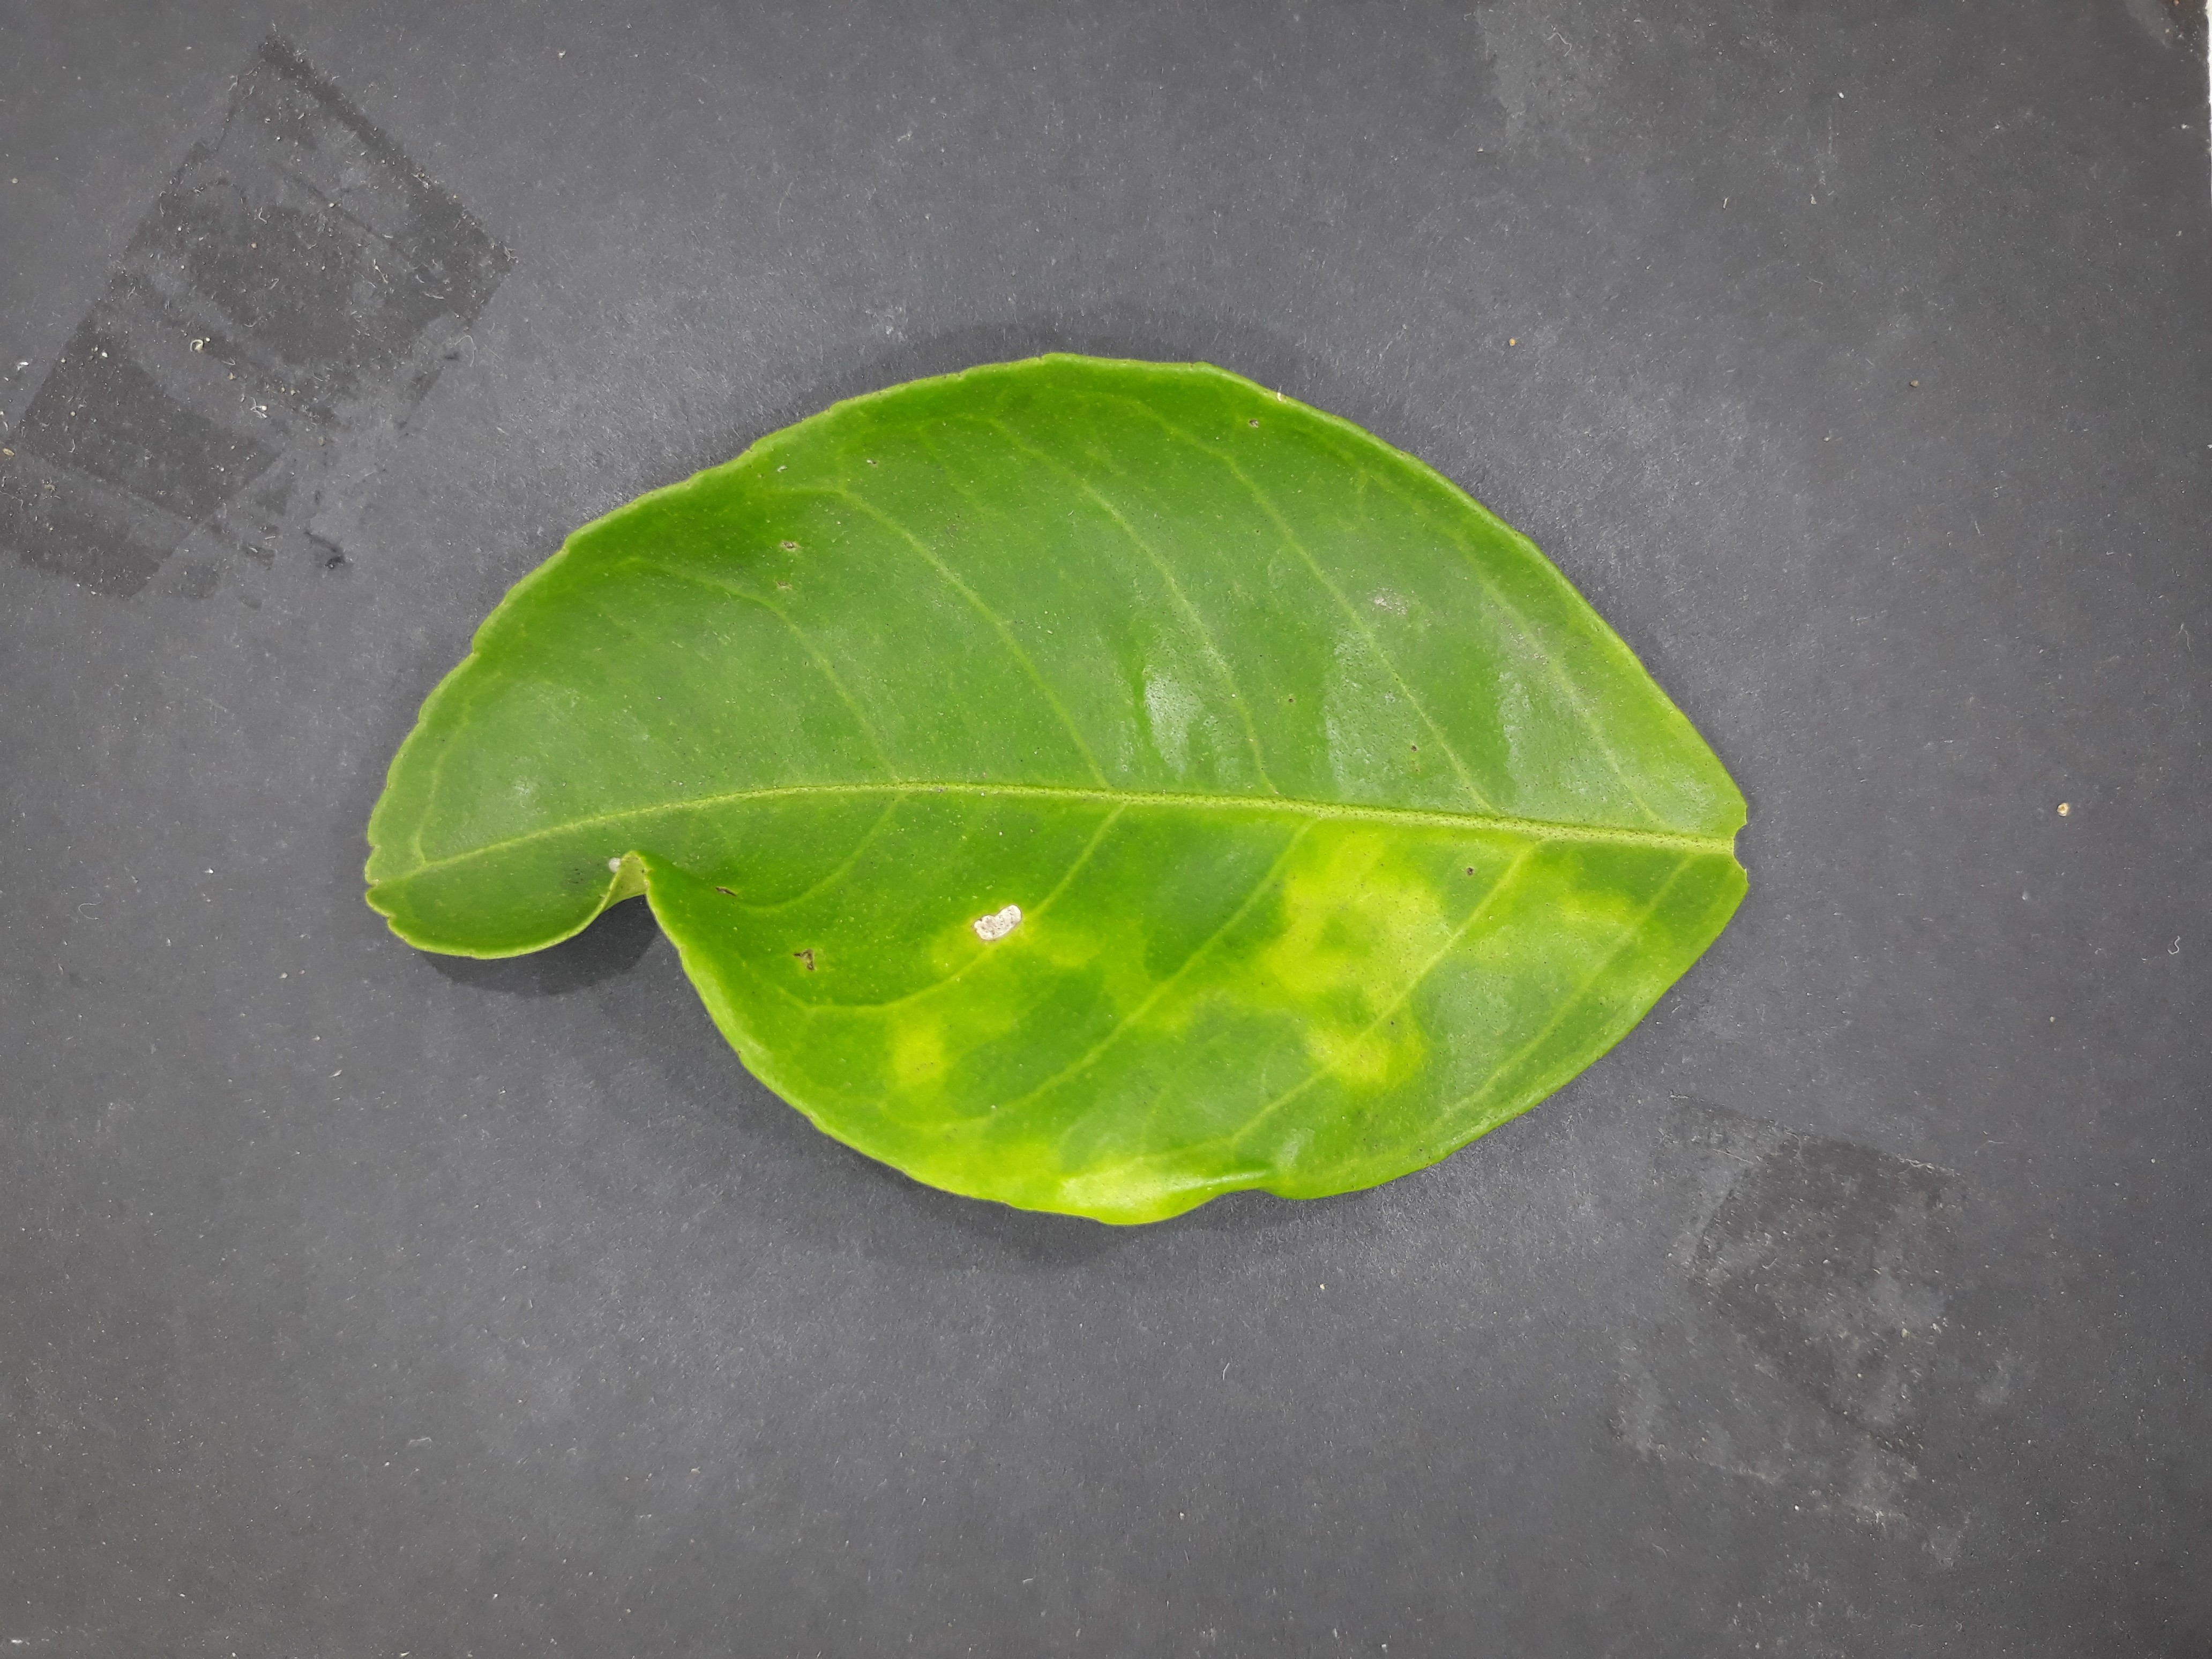
Label: Citrus_leafminer